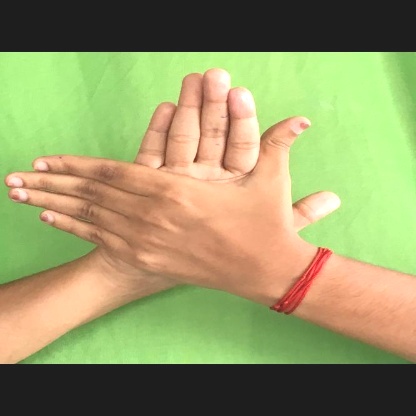
Mudra: Chakra